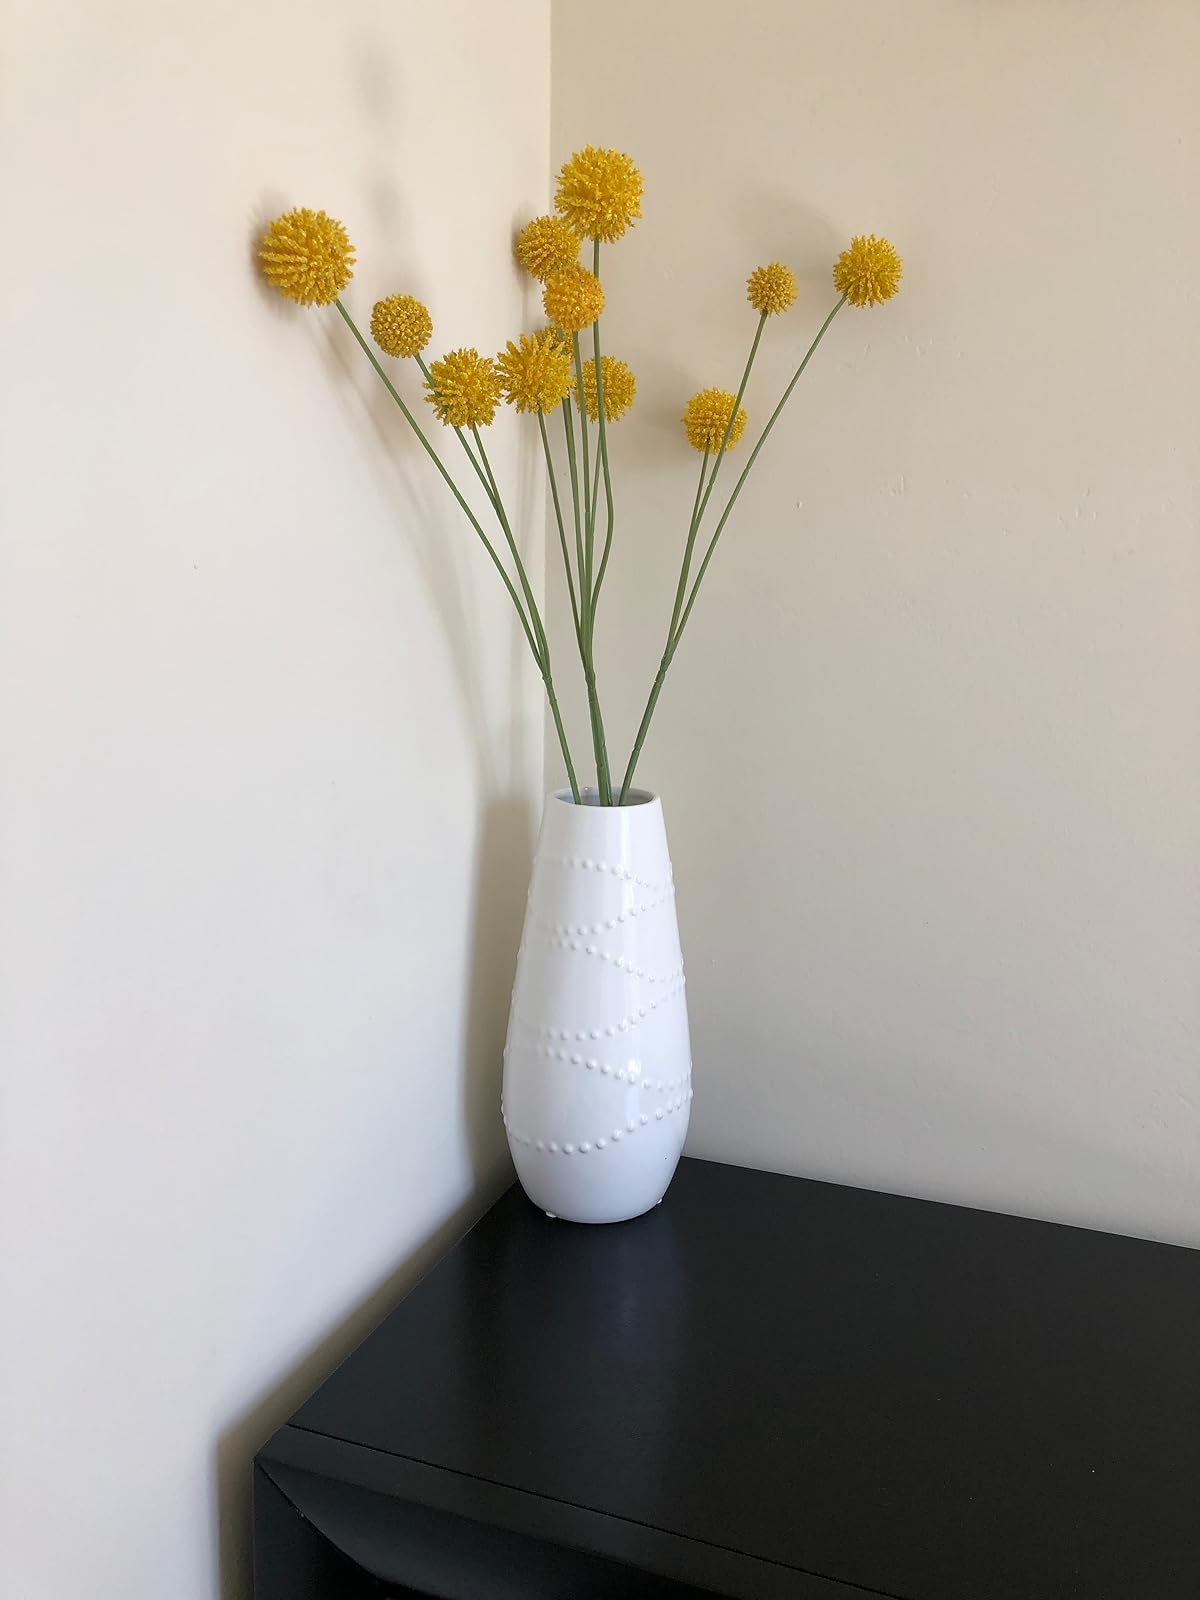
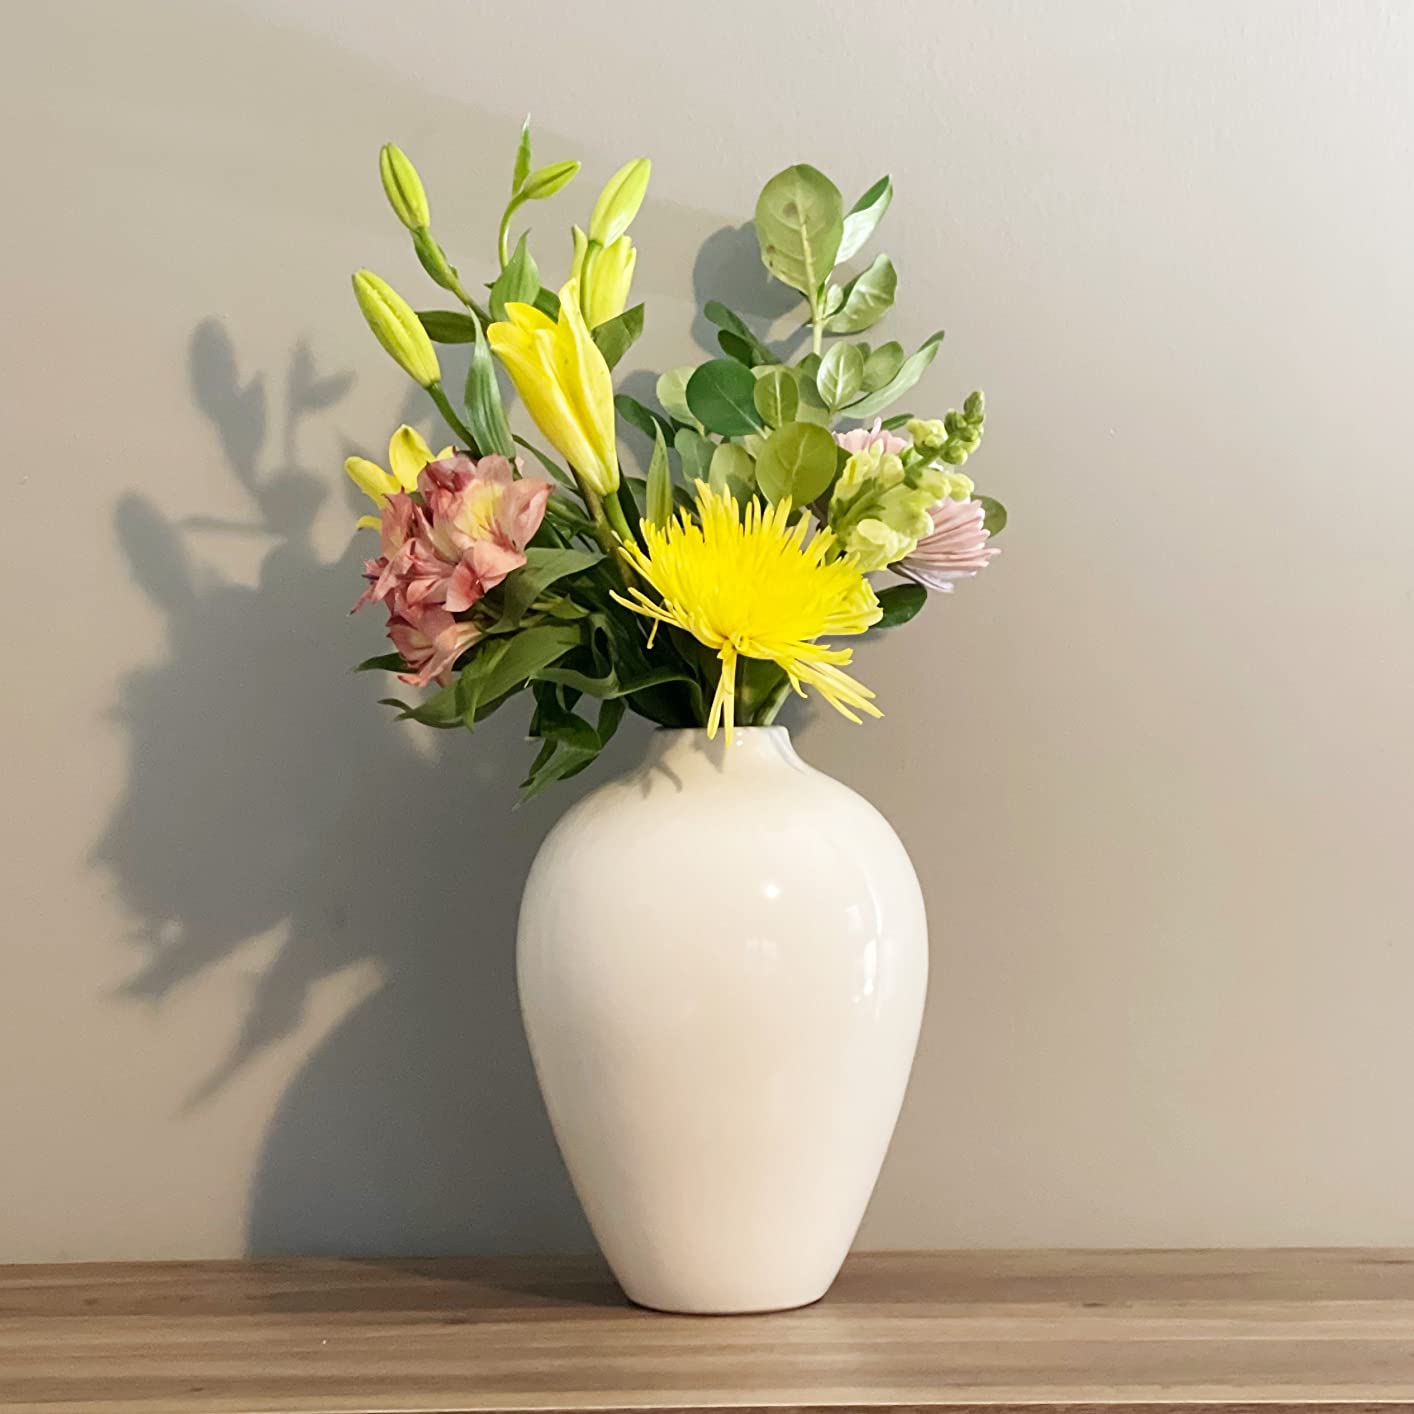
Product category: vase
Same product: no